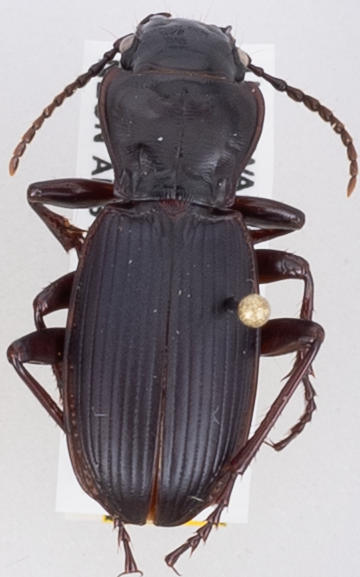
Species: Pterostichus lama
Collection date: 2020-08-11
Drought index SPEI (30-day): -1.13
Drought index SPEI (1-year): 0.27
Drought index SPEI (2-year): -1.69